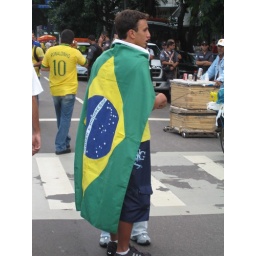
this shot was taken during a street party following brazil winning their 2nd world cup game in 2006